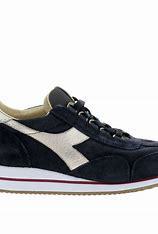
Brand: Diadora
Model: 100